Dieter Dengler

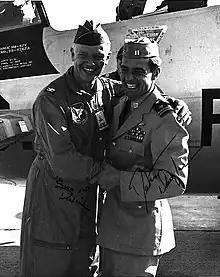
Dengler (right) with Eugene Deatrick, NAS Miramar, 1968.

The other prisoners initially regarded Dengler's thick German accent and American allegiance with suspicion but eventually clued him in on their plans to escape. Shortly after, the group was moved to a new camp ten miles away at Hoi Het. There, the prisoners argued over whether they should attempt escape, with Dengler, Martin, and one of the Thai prisoners in favor of it and Intharathat initially opposed. After several months, during which they survived largely on a single handful of rice a day among the six of them, one of the Thai prisoners overheard the guards talking about shooting the group in the jungle and making it look like an escape attempt. As a result, the men unanimously agreed to try to escape. Their plan was to take over the camp and signal a C-130 Hercules flare ship that made nightly visits to the area. Dengler loosened logs under the hut to allow enough room for them to squeeze through.